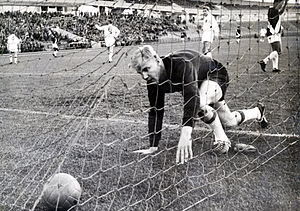
Tore Svensson
Tore Svensson var en svensk fodboldspiller.